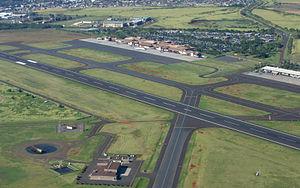
L'aéroport de Lihue est un aéroport public appartenant à l'État situé dans la Census-designated place de Lihue sur la côte sud - est de l'île de Kauai dans le comté de Kauai, Hawaï, États-Unis, à deux miles nautiques à l'est du centre du CDP.